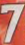
Number: 7